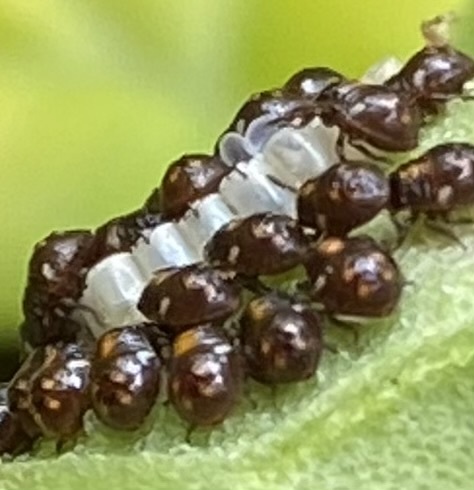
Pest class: stink_bug